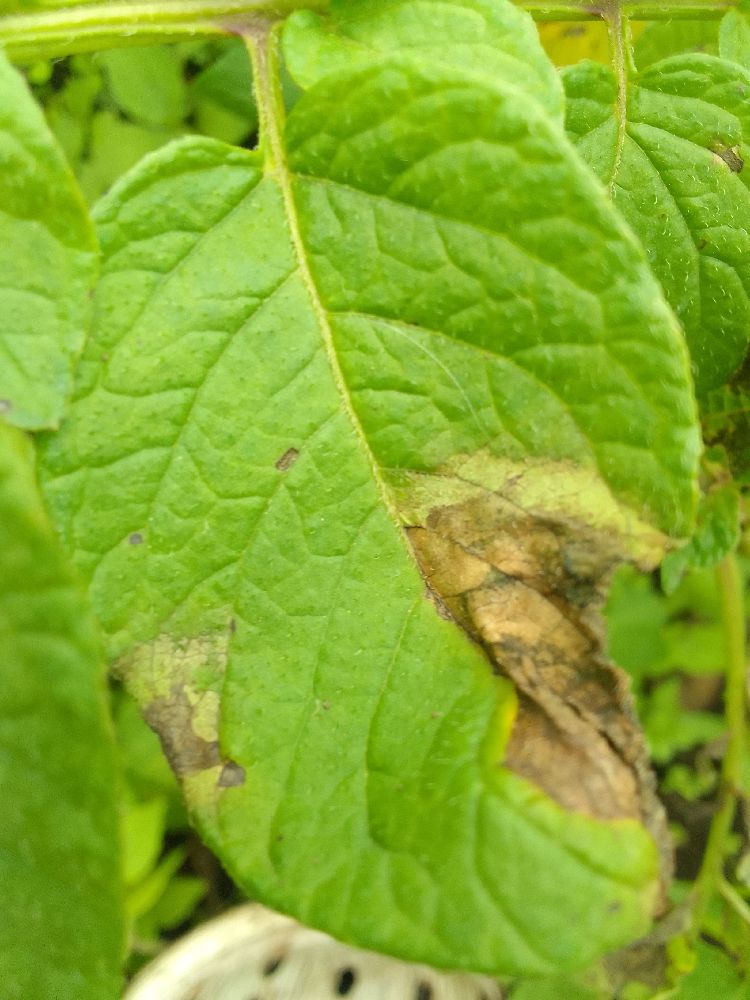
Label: Late blight